Peter Mansbridge

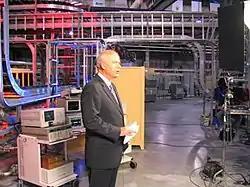
Mansbridge opens "The National" at the Canadian Light Source cyclotron, October 2004

With the retirement of Lloyd Robertson of "CTV National News" on September 1, 2011, Mansbridge became the longest-serving active anchor among the big three networks in Canada, as Dawna Friesen had taken over as anchor at "Global National" only in 2010. Lisa LaFlamme taking over for Robertson also meant that Mansbridge is the only male chief anchor among the big three English networks in Canada (Mansbridge, LaFlamme, and Friesen).